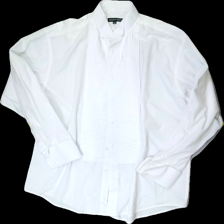
View: front
Type: Shirt
Category: Men
Brand: Not in the list
Brand text on label: J.Elliot Shirt
Colors: White
Material: 63% polyester, 37% cotton
Pattern: Other
Cut: Regular
Size: XL
Season: All
Stains: Minor
Smell: Minor
Damage: Pulled threads, sweat stains
Price range: <50
Recommended usage: Export